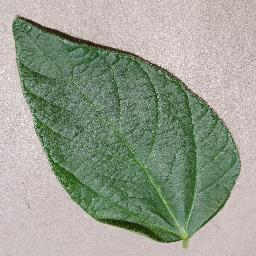
Label: Soybean___healthy